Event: Nepal Earthquake
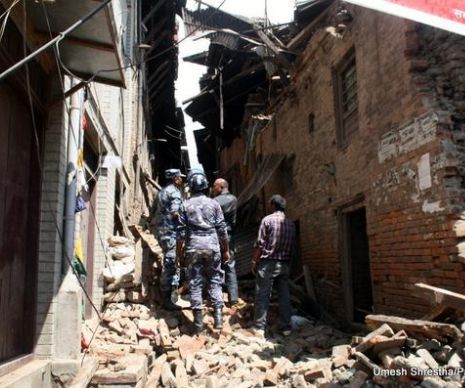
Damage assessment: damage